The Rip

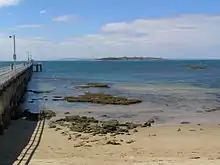
View across the Rip from Point Lonsdale towards Point Nepean

Numerous vessels have been wrecked after getting into difficulties in the strong current in the Rip. They include the sailing ship "Sacramento" in 1853, cutter "Corsair" in 1874, steamship "Formosa" in 1875, barque "Eliza Ramsden" in 1875, steamship in 1887, and cutter "Thistle" in 1945. "Corsair" gave her name to Corsair Rock, on which she ran aground. (ERROR - named for pilot cutter CORSAIR sent out to locate rock in 1852 after ISABELLA WATSON hit it - per https://www.thegazette.com.au/our-history/the-ships-wrecked-at-corsair-rock). In 1955, the cargo ship struck Corsair Rock, freed herself, and then ran aground half-sunk in Port Phillip as a result of the damage.